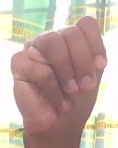
ASL sign: M